Qilihe, Lanzhou

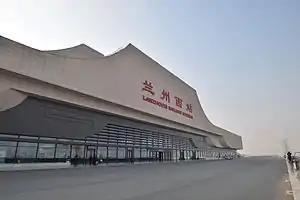
Lanzhou West Railway Station

Lanzhou's biggest railway station, Lanzhou West railway station is located in Qilihe district. G212 starts in Qilihe and G109 passes through Qilihe, G75 Lanzhou–Haikou Expressway begins in Qilihe District. Long-distance buses depart from Lanzhou West Bus Station. Metro line 1 and line 2 (under construction) pass through the core of Qilihe.